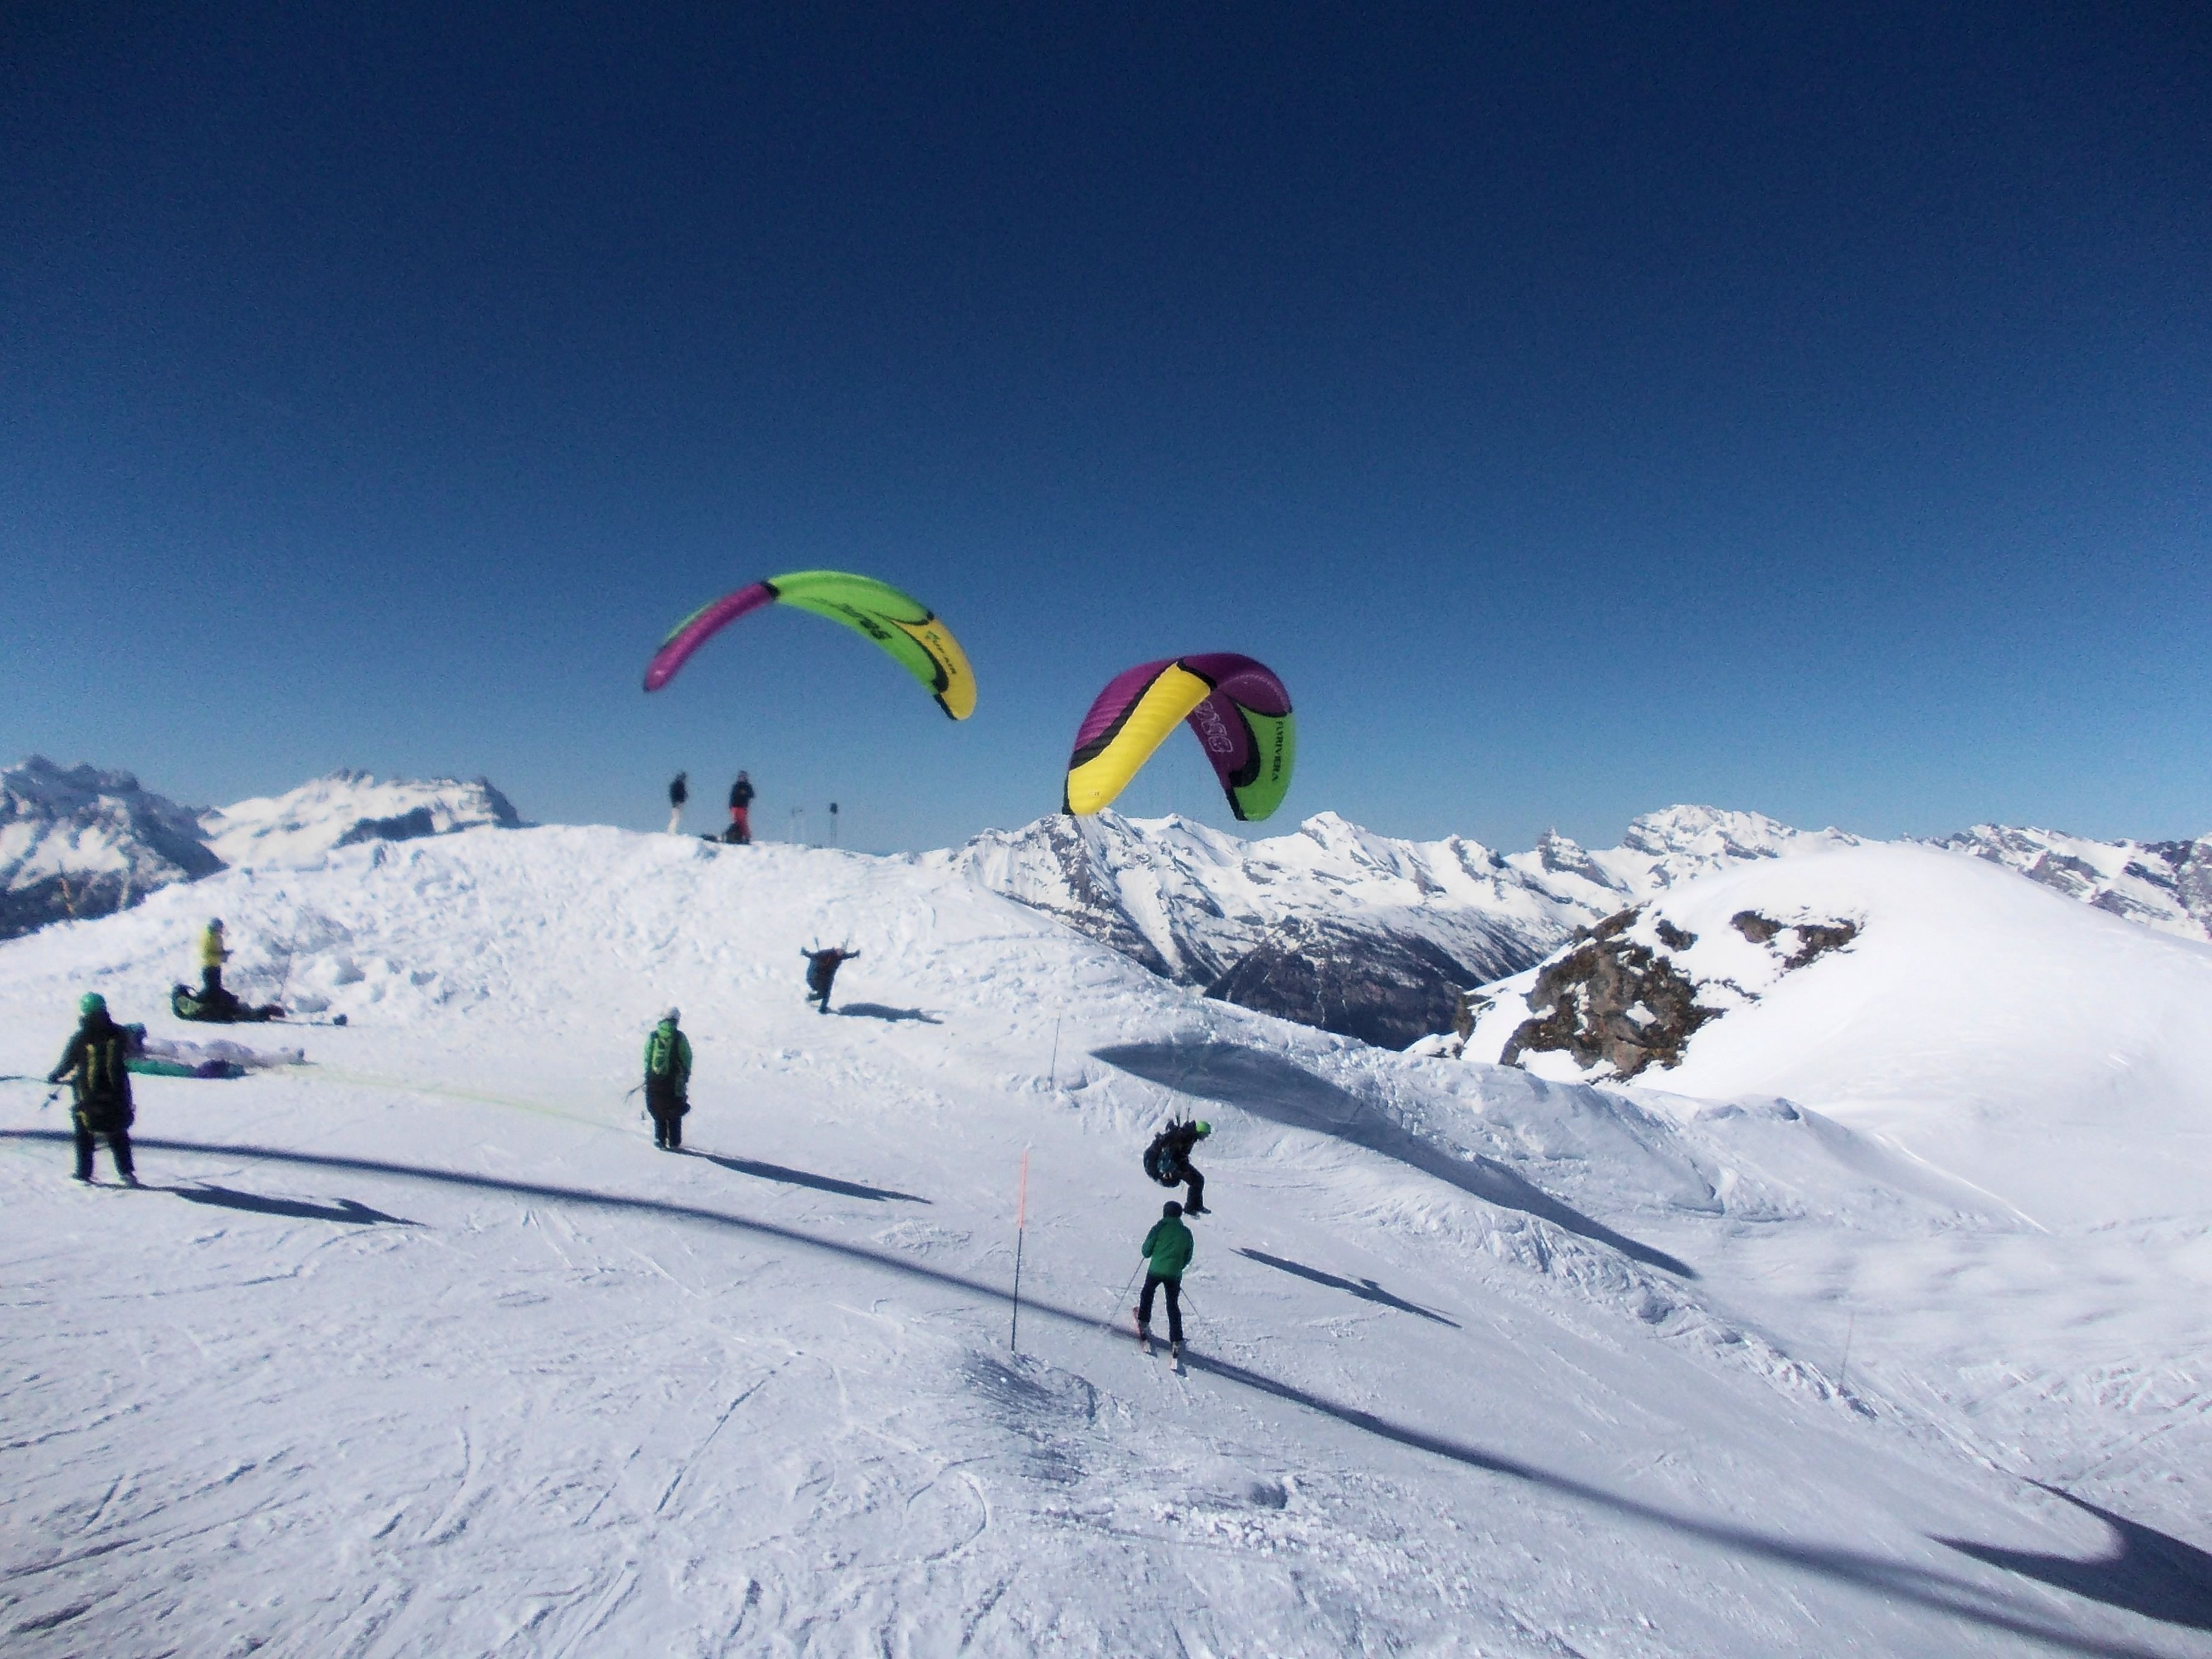
snow, mountain range, alpine, blue, freedom, snowboard, extreme sport, skiing, paragliding, sports equipment, winter sport, sports, downhill, switzerland, snowboarding, piste, winter sports, ski touring, ski mountaineering, verbier, geological phenomenon, freestyle skiing, ski cross